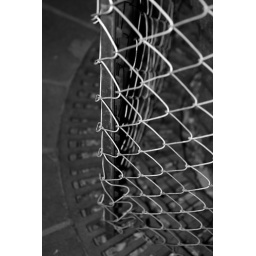
chain-link fence surrounding a tree which was surrounded by a metal grate on Congress Ave, Austin, Texas.